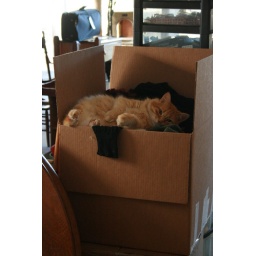
cat in a box